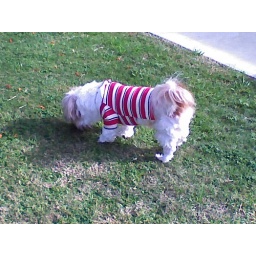
Lipton, 13 yrs, blind and mostly deaf-but still the cutest dog in the galaxy